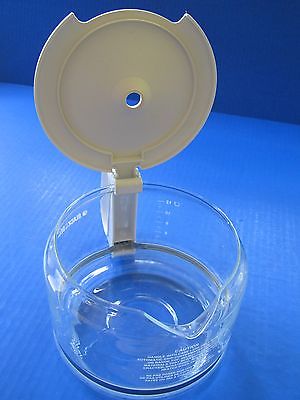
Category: coffee maker